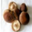
Label: mushroom